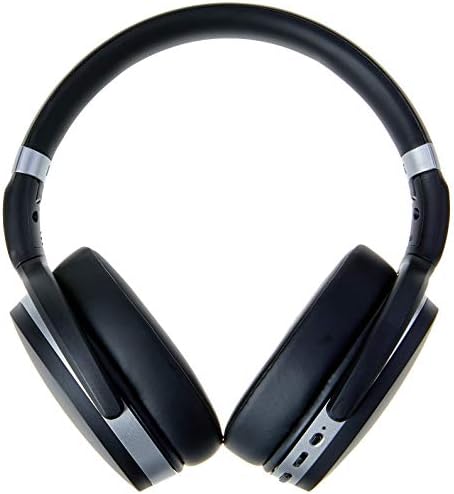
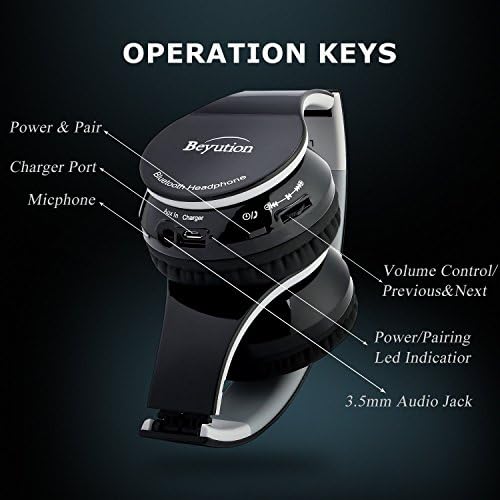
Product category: headphones
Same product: no